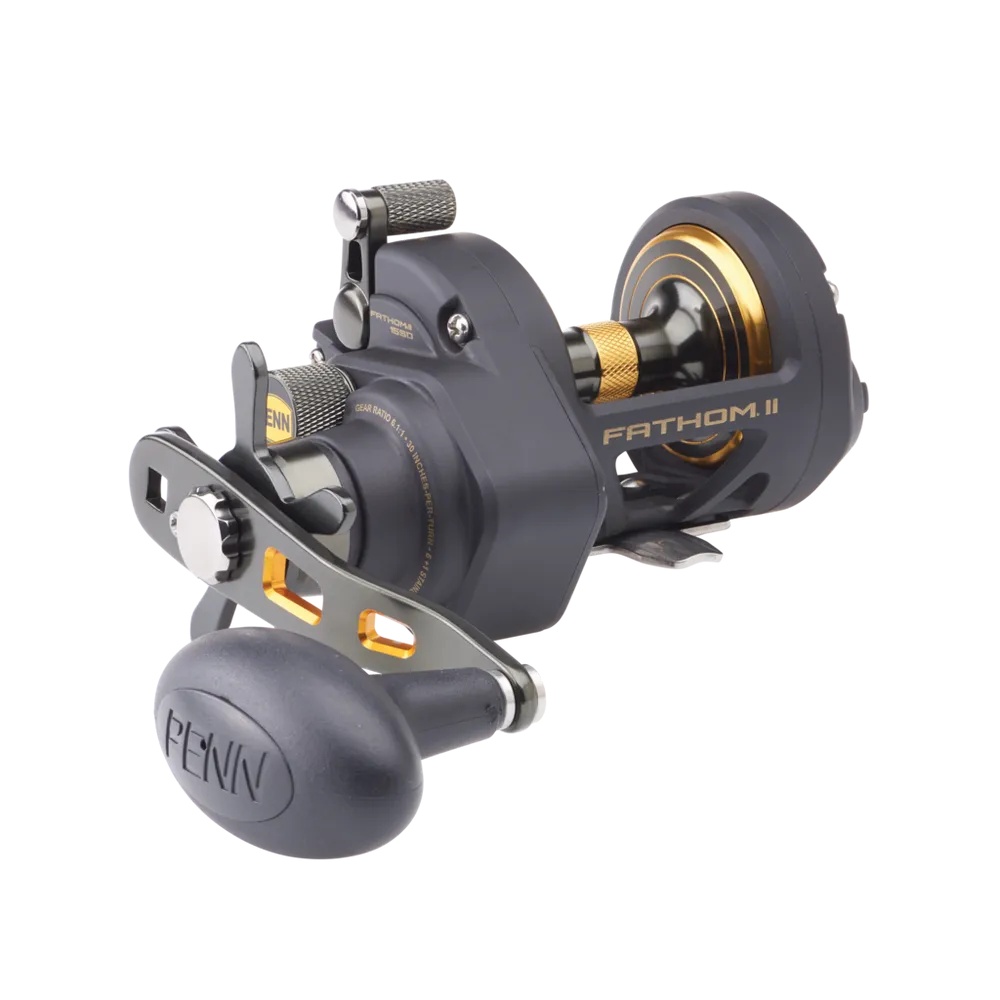
Penn Fathom II FTHII15SD Magnetic cast reel
The second generation PENN® Fathom® II star drag reel is built with a rigid metal frame and sideplates, now with added features to make it more angler friendly than ever. Featuring our fast gear access sideplate, any angler can service their gears and HT-100™ drag system quickly and efficiently. The PENN live spindle design offers long, effortless casts, while the power gear ratios (select models only) give ultimate torque for winching up deep fish. Full metal body and sideplates Fast gear access sideplate Machine-cut marine grade bronze main gear with hardened stainless steel p inion Versa-Drag™ system with HT-100™ washers Live Spindle with free floating spool Line capacity rings 6 shielded stainless steel ball bearing system Instant anti-reverse bearing Reel Size 15 Drag Type Star Drag Gear Ratio 6.1:1 Bearing Count 7 Max Drag lb 30lb | 13.6kg Packaging Box Mono Capacity yd/lb 355/12 305/15 200/20 Mono Capacity m/mm 325/0.35 275/0.38 185/0.46 Reel Handle Position Right Color Black Gold Weight 17.10 Anti-Reverse Feature Instant Anti-Reverse Pre-Spooled yd/lb Not Pre-Spooled Retrieve Rate 30" | 76cm Drag Material HT-100 Braking System Magnetic Reel Spool Material Aluminum Spare Spool Material No Spare Spool Braid Capacity yd/lb 550/20 415/30 290/50
Brand: PENN
Category: Sporting Goods > Outdoor Recreation > Fishing > Fishing Reels > Trolling Fishing Reels